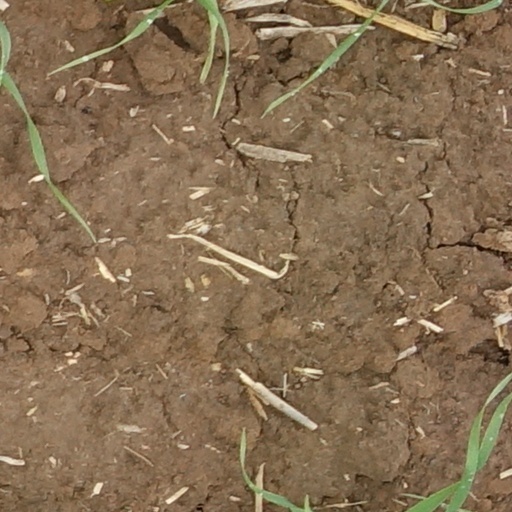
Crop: wheat